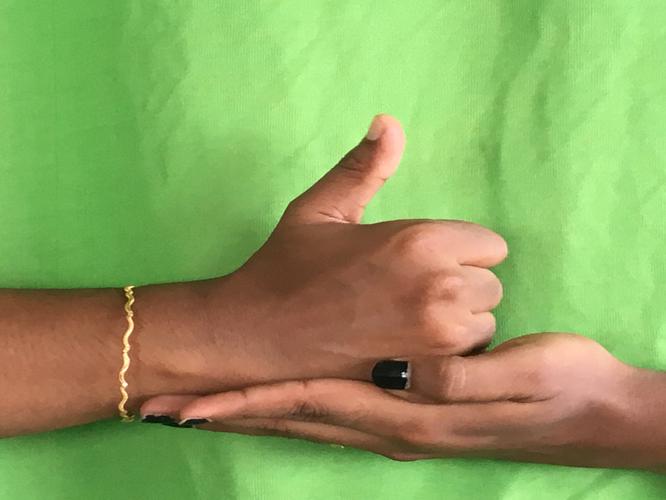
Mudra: Shivalinga
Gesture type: double_hand